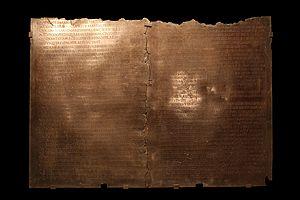
Table claudienne, transcription du discours de Claude au sénat pour l'admission des Gaulois au sénat romain. Brezhoneg: Tabula claudiana Català: Taula Claudina
L'épigraphie lyonnaise regroupe l'ensemble des documents épigraphiques retrouvés sur le site de Lyon, en France. Dès la Renaissance, des ouvrages recensent les inscriptions antiques ou du haut Moyen Âge, et cette science se développent progressivement ; les lettrés de l'époque regroupant les textes trouvées au hasard ou sur des pierres de remploi. Les premiers catalogues de grandes ampleurs sont réalisés au XIXᵉ siècle. Au cours du XXᵉ siècle, les fouilles archéologiques augmentent considérablement la masse documentaire et la collection d'épigraphie lyonnaise est à présent l'une des plus importantes de France.
Claude, un empereur au destin singulier est une exposition sur l'empereur Claude qui se déroule du 1ᵉʳ décembre 2018 au 4 mars 2019 au musée des Beaux-Arts de Lyon. Elle présente une vision renouvelée du personnage par rapport aux poncifs développés par ses contemporains et relayés durant des siècles.
La Table claudienne est une plaque de bronze portant l'inscription d'un discours prononcé par l'empereur Claude, en 48, devant le Sénat romain. De cette table, on conserve aujourd'hui deux fragments importants, correspondant à la partie inférieure, retrouvés à Lyon, dans le quartier de la Croix-Rousse, en 1528. L'utilisation du pluriel, les Tables claudiennes, est courante mais fausse, car il n'existe qu'une seule Table claudienne, composée de deux fragments d'une seule et même table : en témoigne la traduction publiée par Philippe Fabia en 1929 sous le titre La Table claudienne de Lyon.